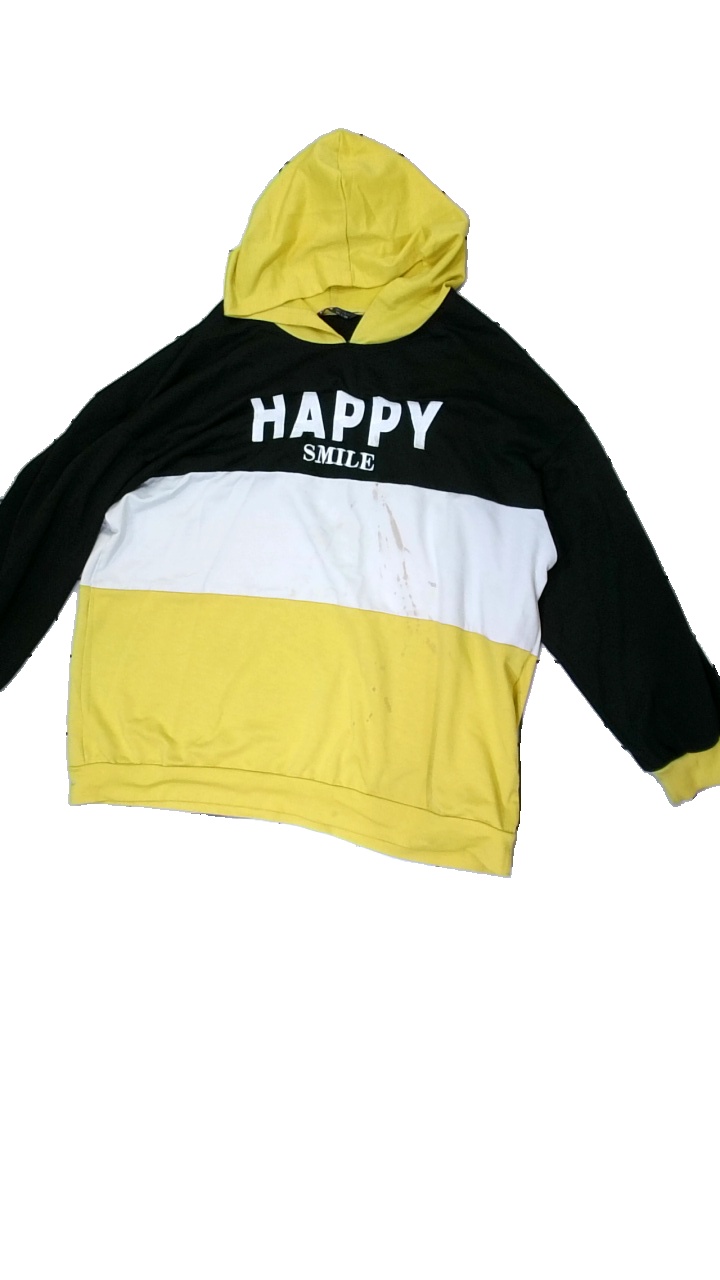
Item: Hoodie (Ladies)
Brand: Shein
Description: Hoodie with emroidered text
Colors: Black, Yellow, White
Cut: Loose
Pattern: Striped
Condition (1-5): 1
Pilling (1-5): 1
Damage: stains
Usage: Energy Recovery
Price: <50